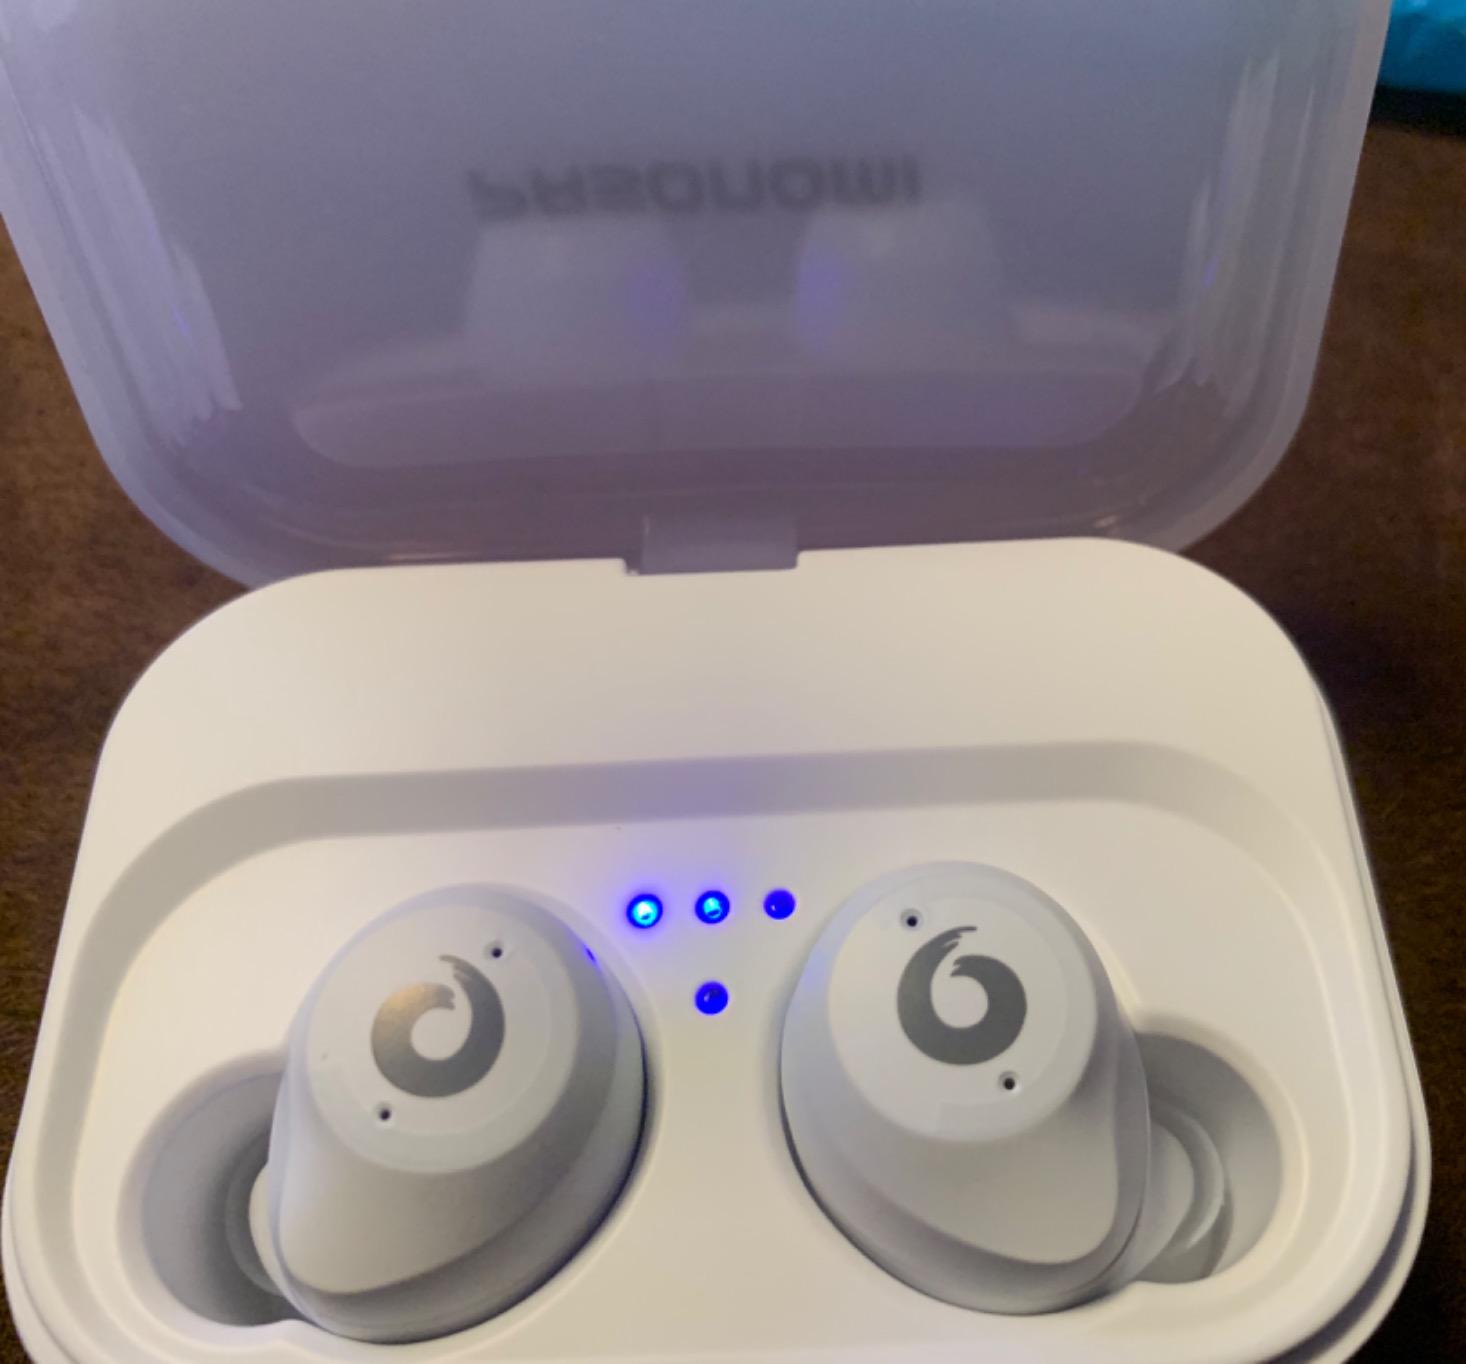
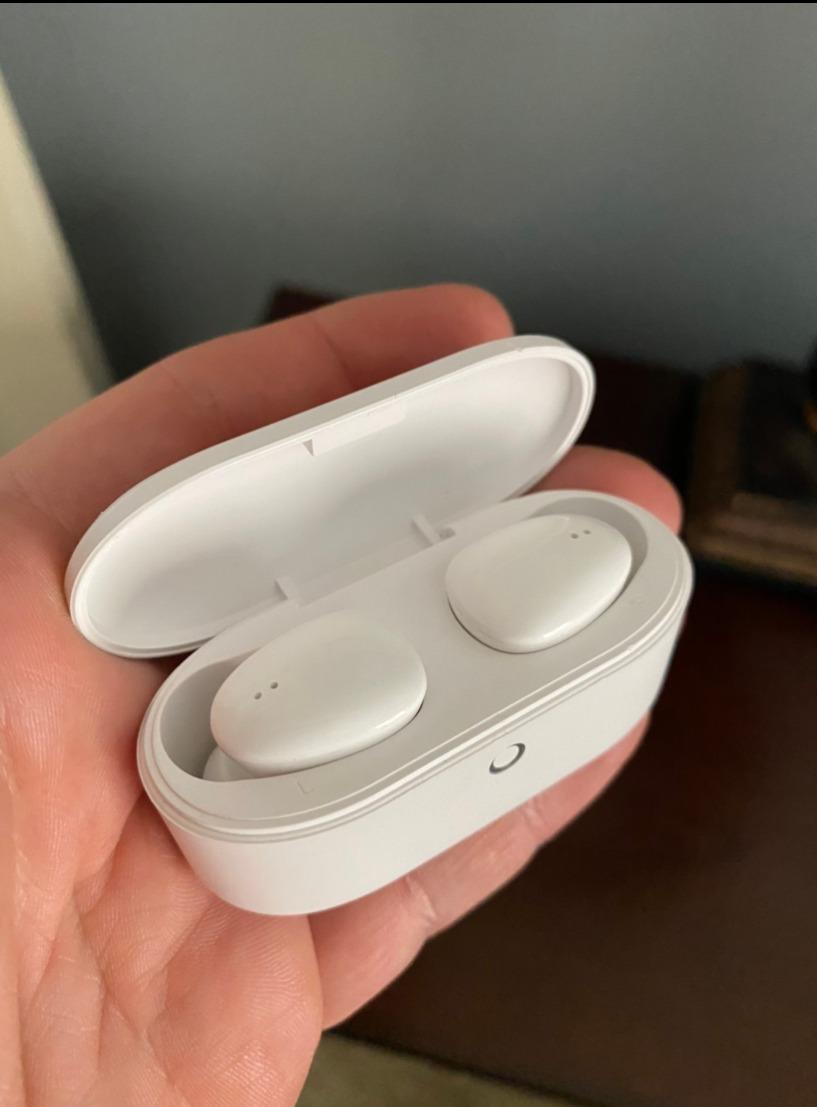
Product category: earbuds
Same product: no